Question: Please indicate a possible affordance area of the scissors that can be used for holding
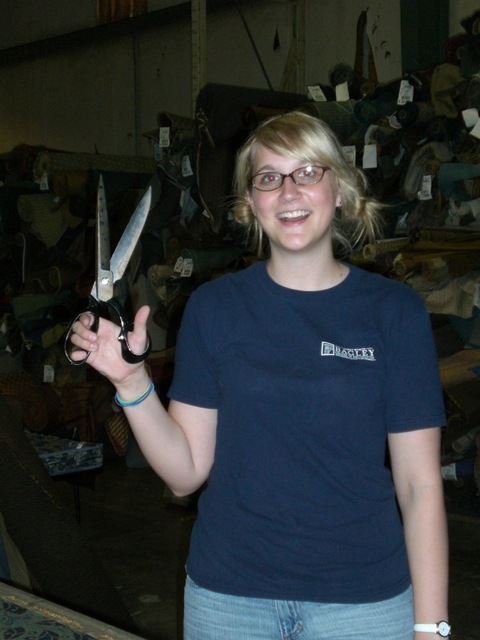
Answer: [65.5, 290.5, 152.5, 367.5]